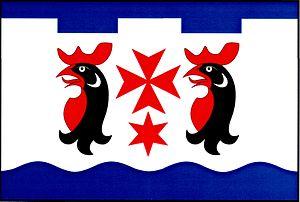
Předboj est une commune du district de Prague-Est, dans la région de Bohême-Centrale, en République tchèque. Sa population s'élevait à 1 146 habitants en 2020.